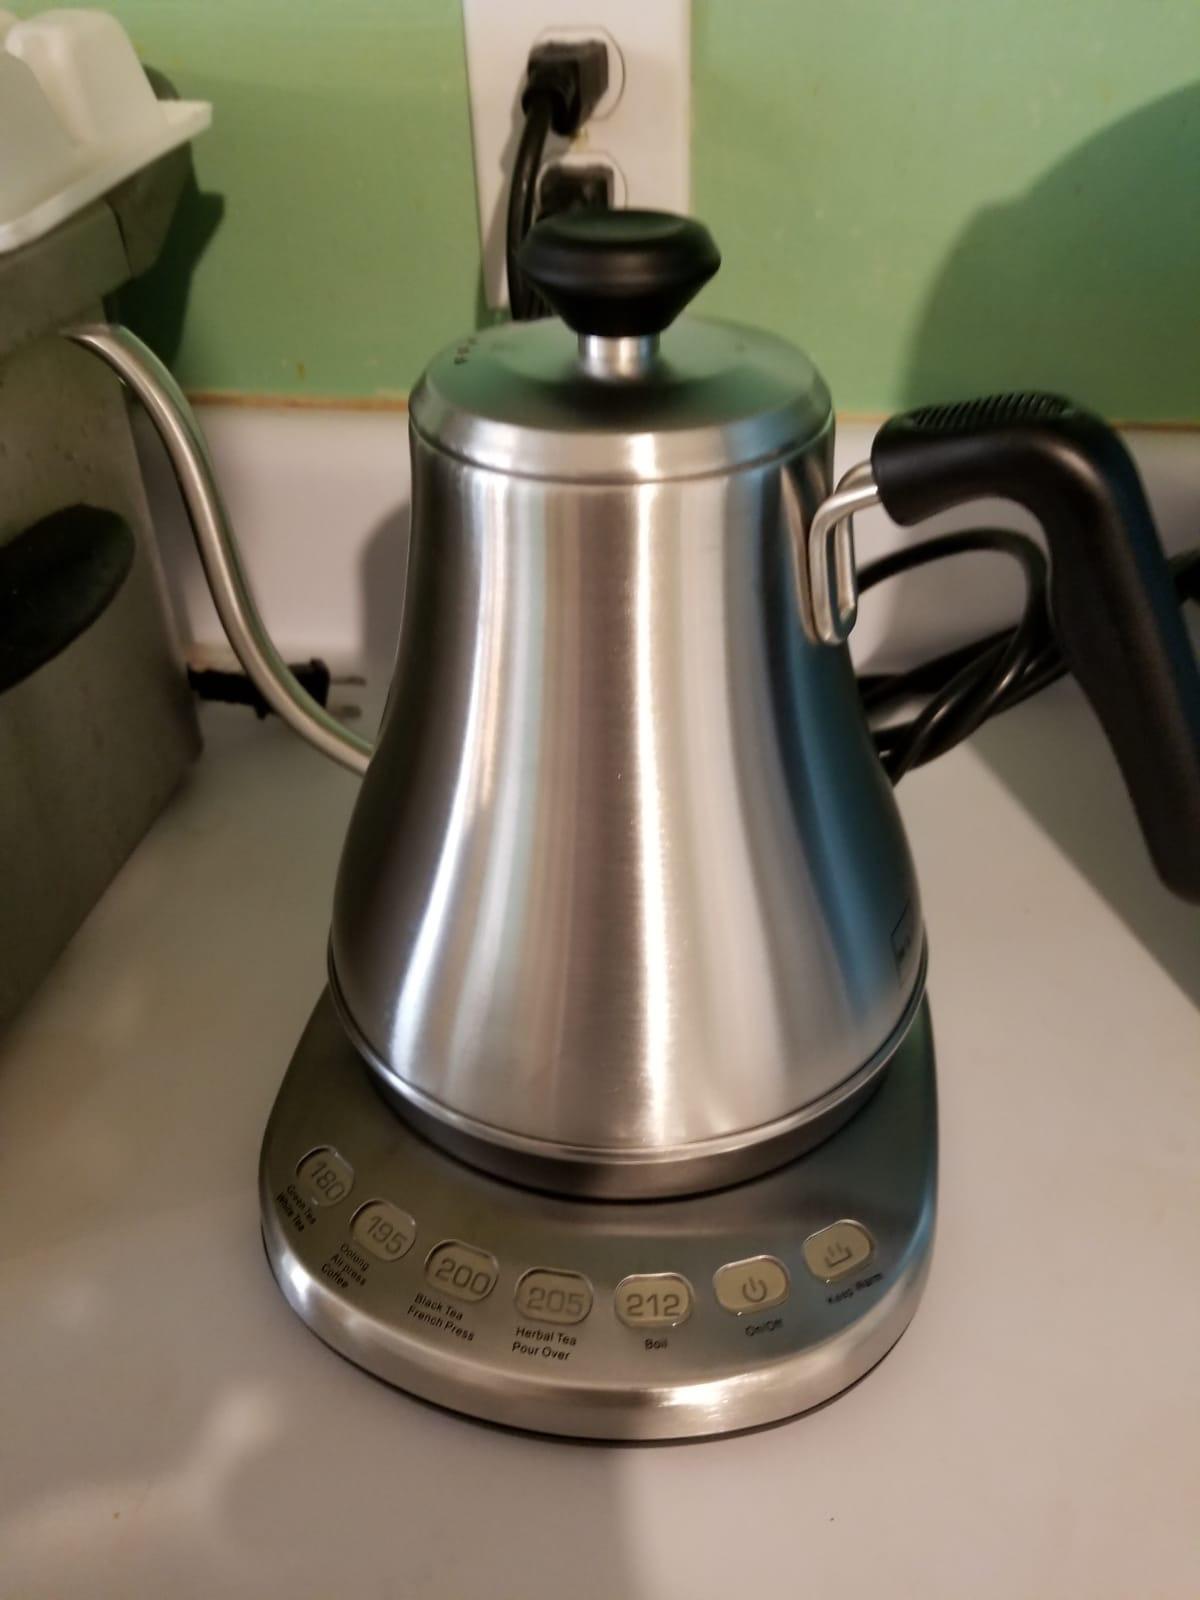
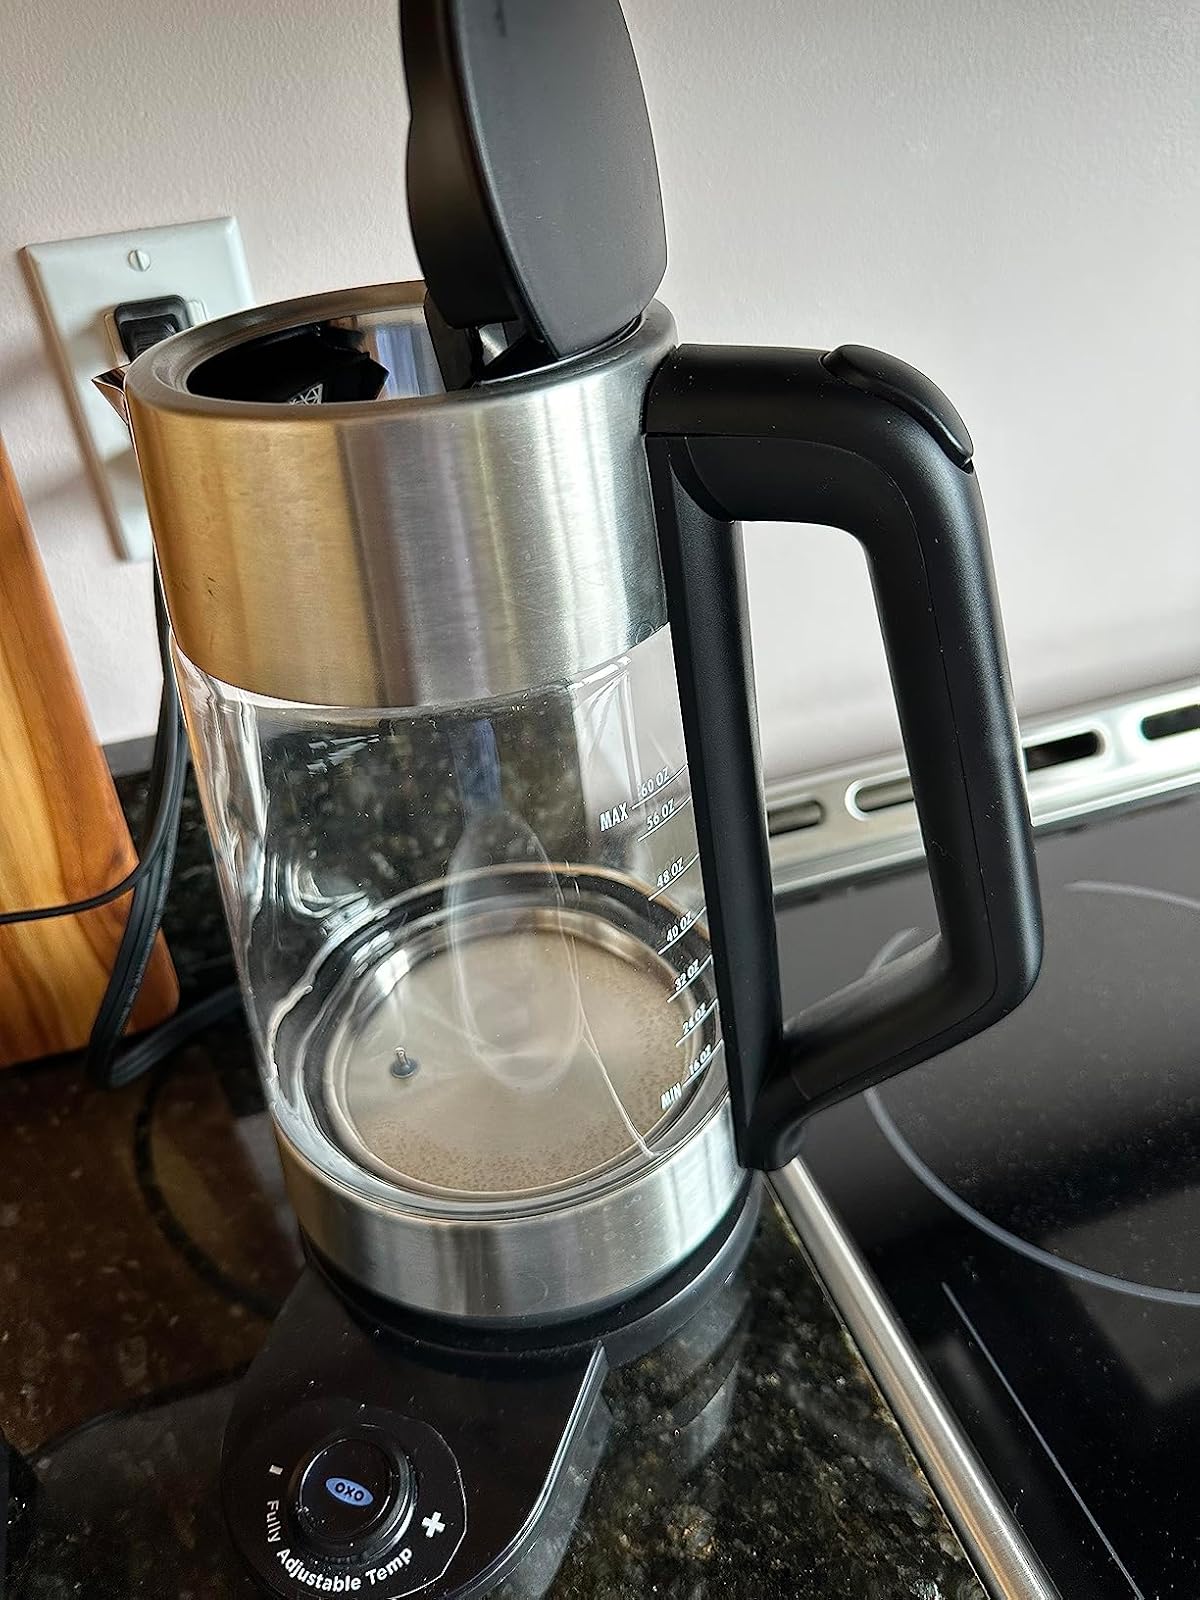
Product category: items_kettle
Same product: no